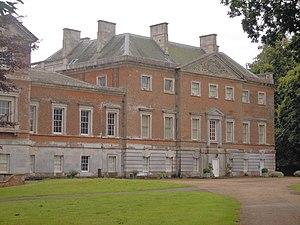
Horatio Walpole, 1ᵉʳ baron Walpole de Wolterton, PC, diplomate anglais, était un fils de Robert Walpole de Houghton, Norfolk, et un frère cadet du Premier ministre de Grande-Bretagne, Sir Robert Walpole.